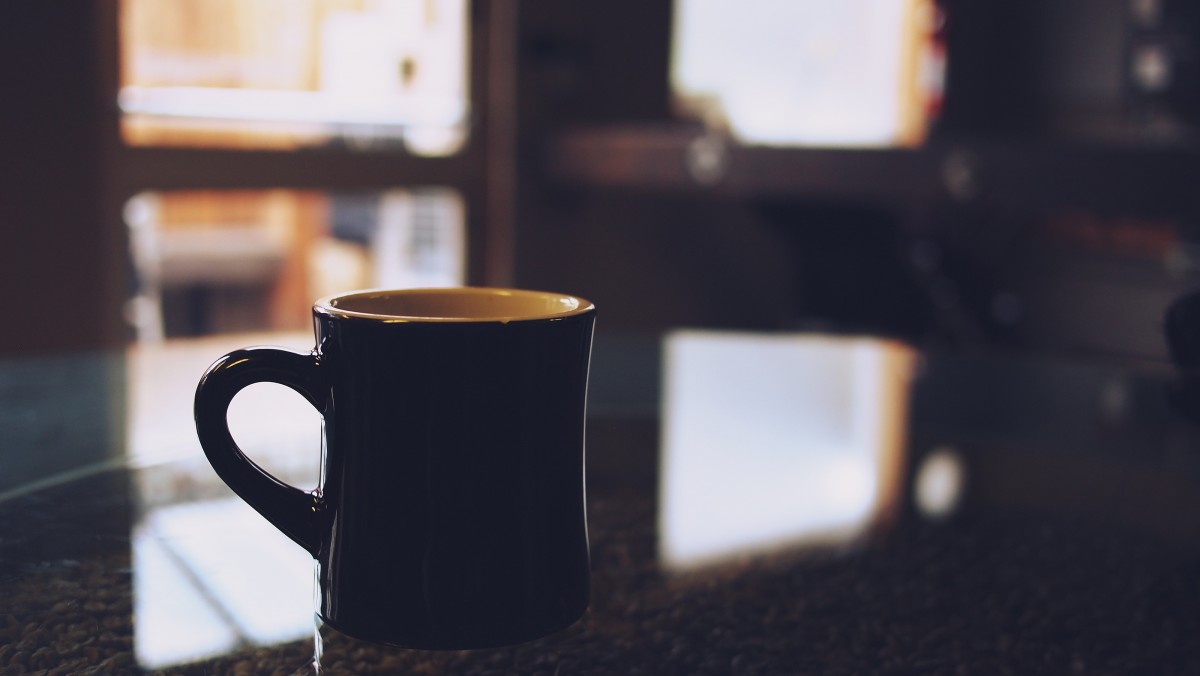
Tags: morning, color, drink, black, espresso, coffee cup